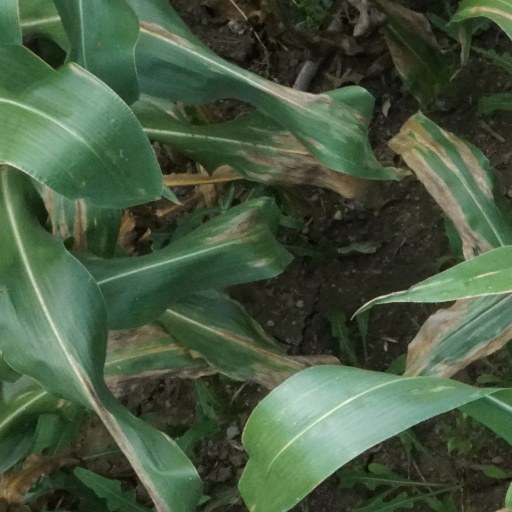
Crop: maize; corn